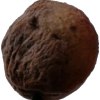
Label: peach